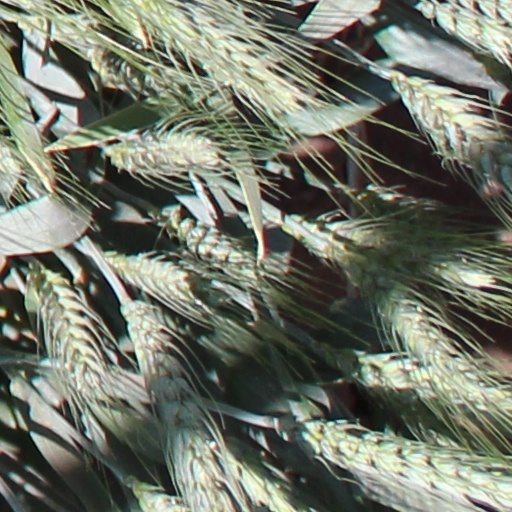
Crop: wheat